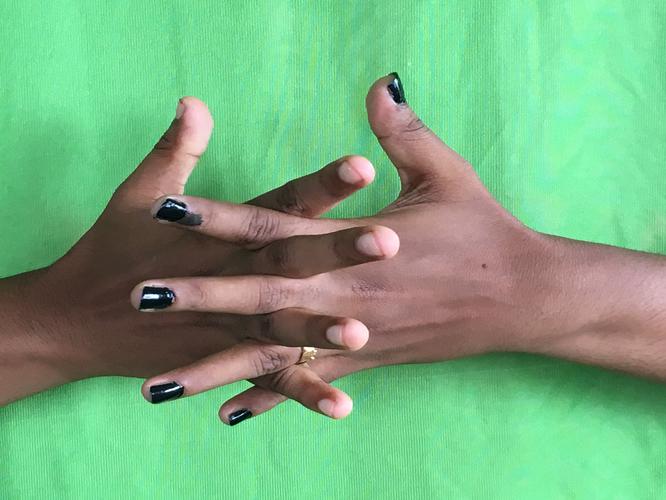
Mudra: Karkatta
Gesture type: double_hand